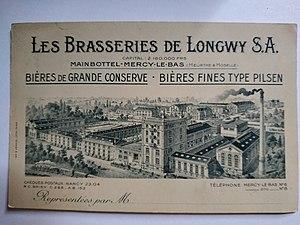
Carte de VRP de la brasserie de Longwy, datant des années 1930.
Mercy-le-Bas est une commune française située dans le département de Meurthe-et-Moselle en région Grand Est.